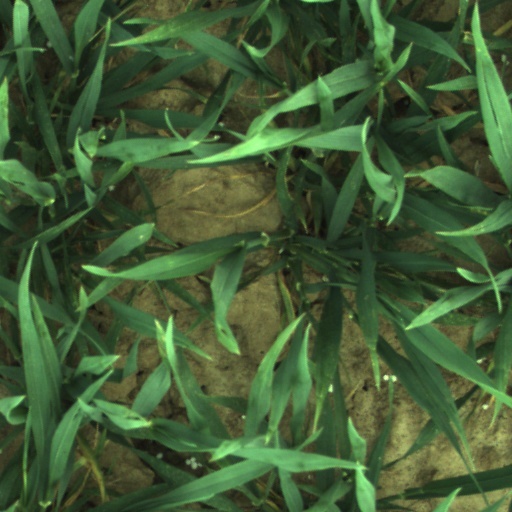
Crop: wheat